Raymond Dart

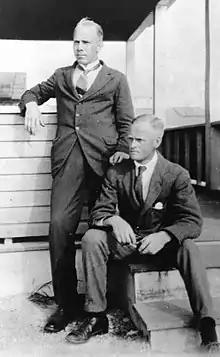
Dart (left) and Joseph L. Shellshear,

In 1924, Dart discovered the first "Australopithecus africanus" fossil, an extinct hominin closely related to humans. His colleague, Professor Robert Burns Young from the Buxton Limeworks, had sent Dart two crates of fossils from the small town of Taung in the North West Province of South Africa. Upon seeing the fossils, Dart immediately recognised one as being an early human because its brain dimensions were too large for a baboon or chimpanzee. Blasting had exposed a breccia-filled cave and the child's skull had come to light together with several fossilised monkeys and hyraxes. M. de Bruyn had noticed their unusual nature in November 1924 and informed the Limeworks manager, Mr. A.E. Spiers.